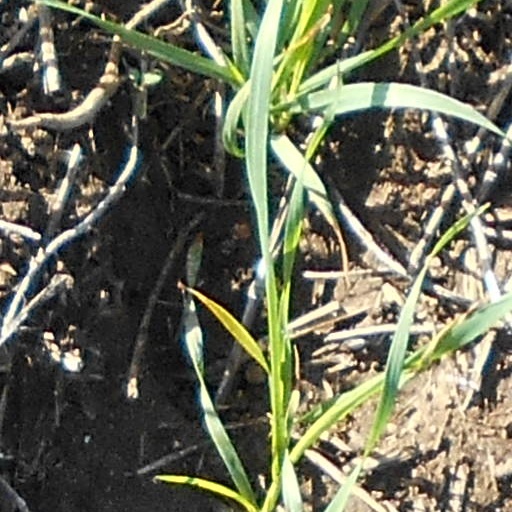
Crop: wheat